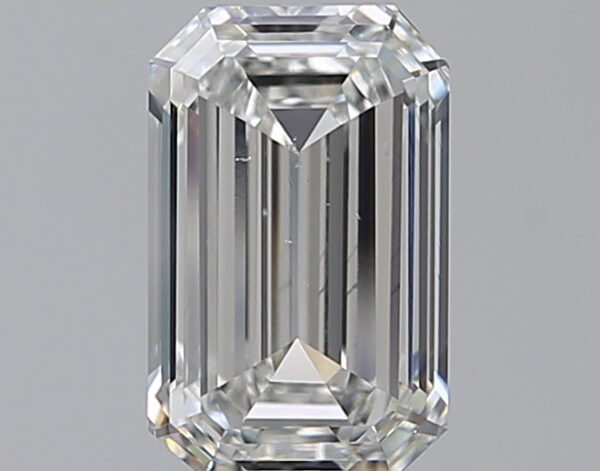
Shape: emerald
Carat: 1.01
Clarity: VS2
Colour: G
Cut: EX
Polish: VG
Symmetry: VG
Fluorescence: N
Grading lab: GIA
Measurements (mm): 7.34 x 4.62 x 2.82